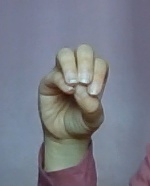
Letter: ha